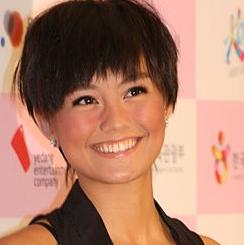
Age: 22